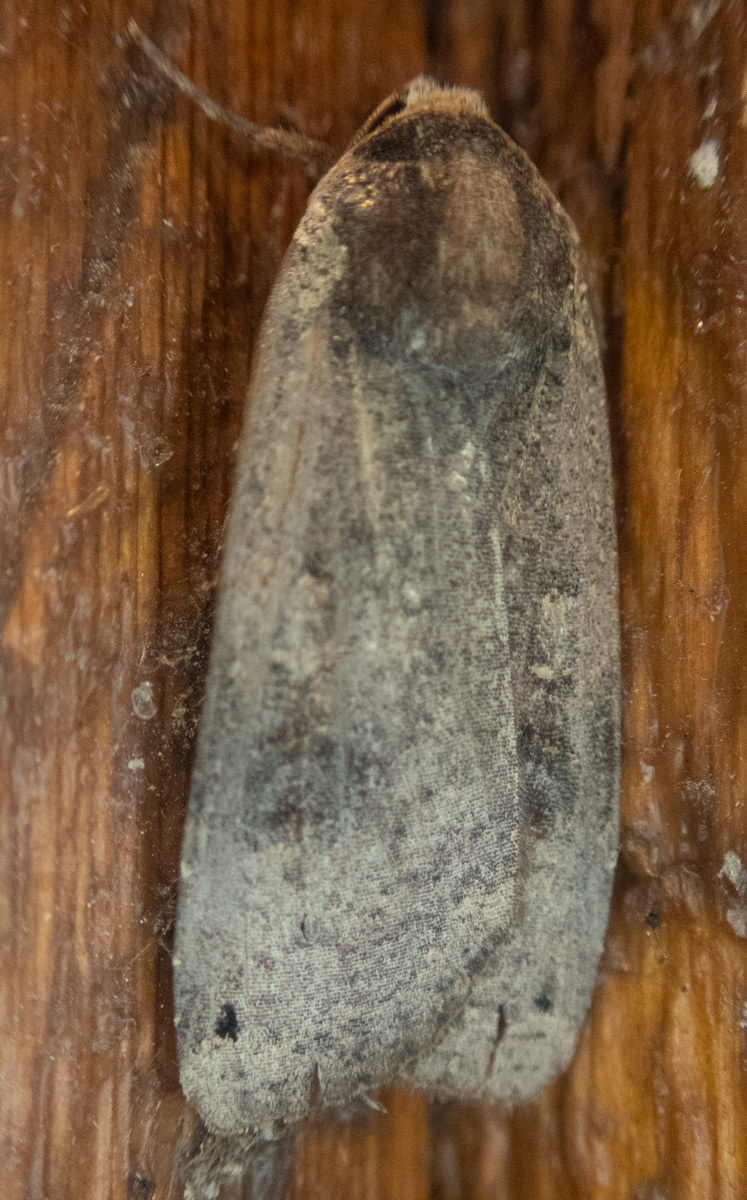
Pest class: cutworms